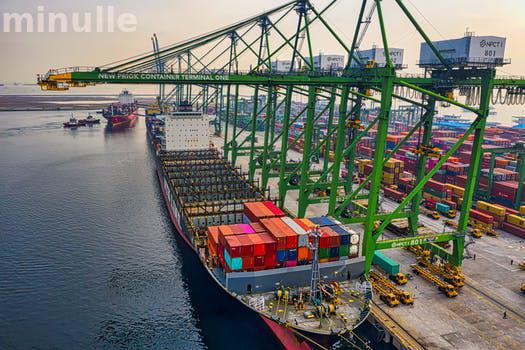
Label: Watermark